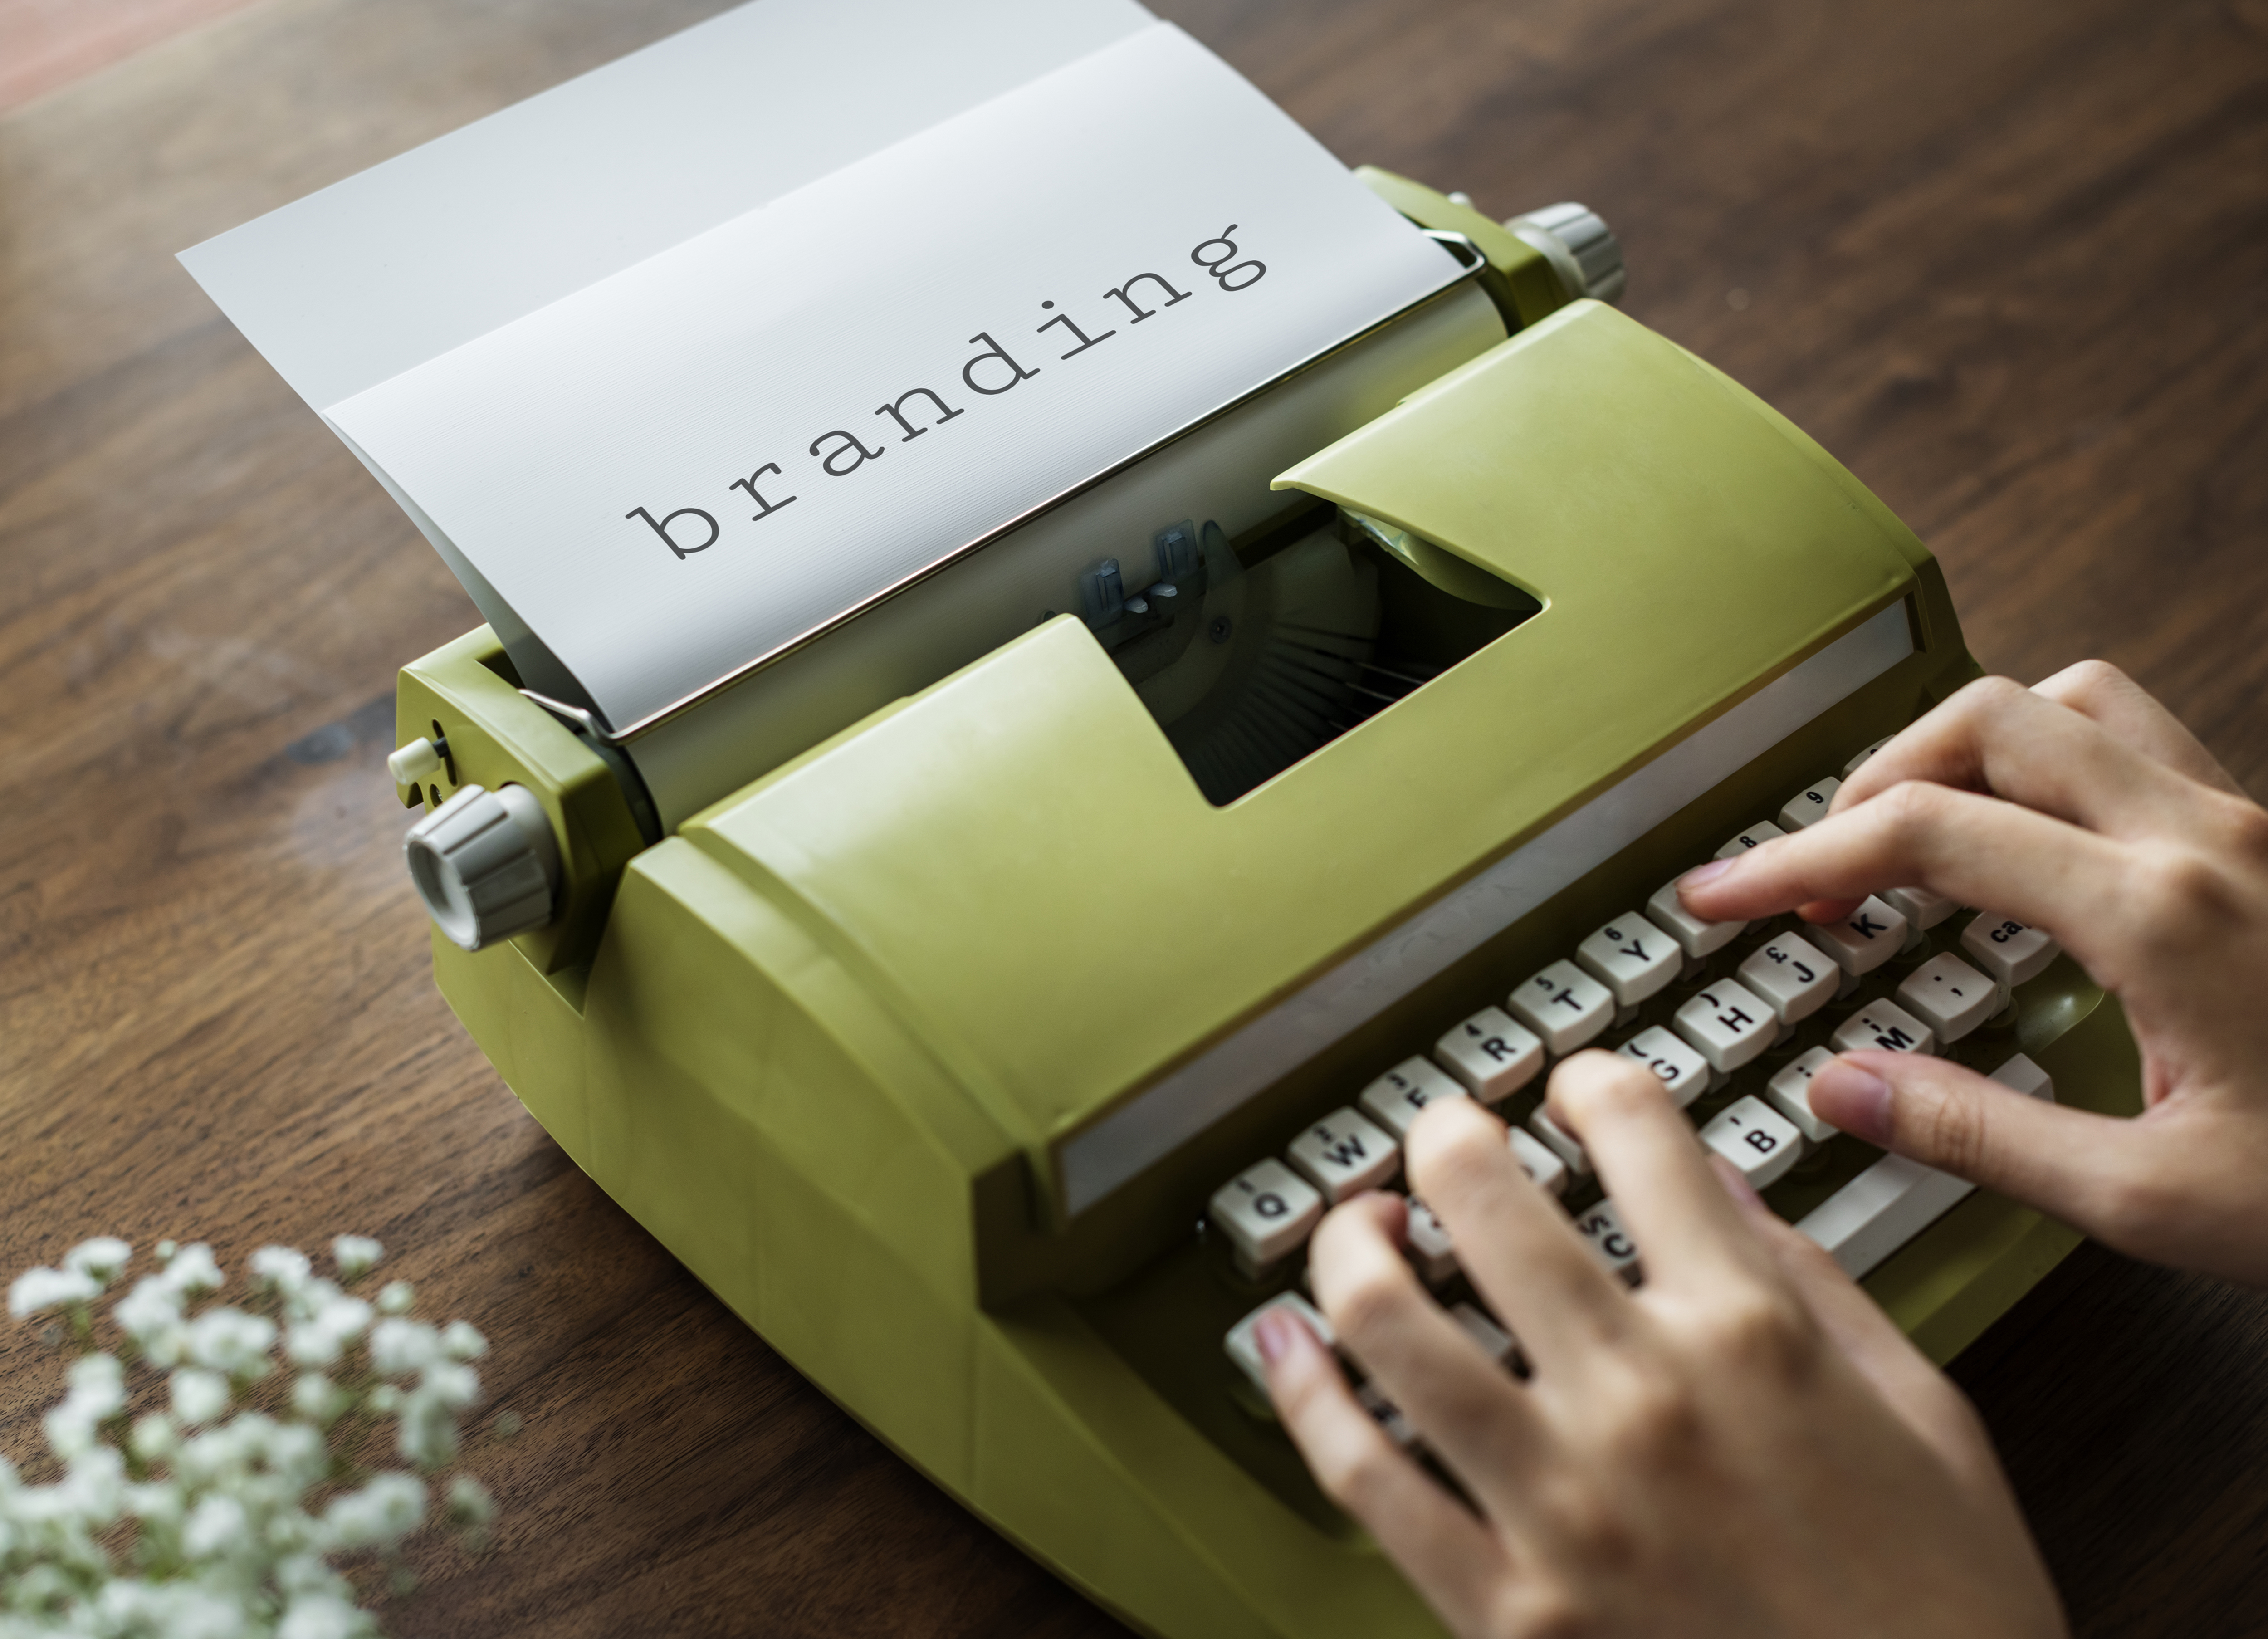
aerial, analog, analogue, analysis, author, background, branding, business, cafe, career, classic, communication, computer, connection, copy space, creative, device, digital, document, editorial, enjoying, equipment, flat lay, flatlay, freelancer, hand, home, hot drink, important, internet, journalist, keyboard, laptop, lifestyle, machine, management, marketing, network, notebook, objects, office, old fashion, paper, person, publish, reading, retro, screen, social media, social network, story, technology, tool, type, typescript, typewriter, typing, vintage, wireless, wooden table, work, work from home, working, workspace, write, writer, office equipment, office supplies, Material property